Culture of Aruba

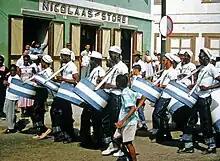
Steel band in a carnival parade at San Nicolaas in the 1950s.

In the traditional Dera Gai ritual, a hole is dug, and a rooster is placed inside with only its head protruding often covered with a green or dried Calabash gourd. The rooster symbolizes the betrayal of Jesus Christ by Judas. Participants, blindfolded, attempt to hit rooster encouraged by music and singing. The festivals include symbolic attire with females wearing yellow outfits representing the "kibrahacha" flower ("Tabebuia billbergii"), and males donning black trousers, white shirts, and a yellow tie.